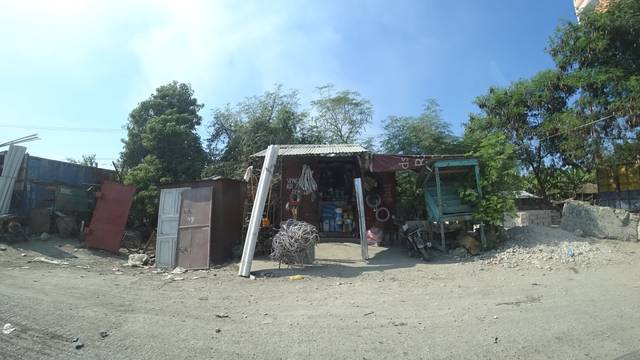
Region: Haiti
Coordinates: 18.603, -72.321